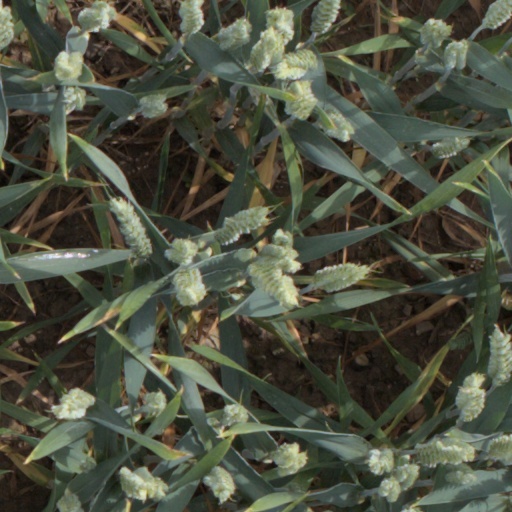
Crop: wheat